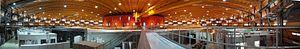
Le terme synchrotron désigne un grand instrument électromagnétique destiné à l'accélération à haute énergie de particules élémentaires.
L'Institut Paul Scherrer ou IPS est un laboratoire de recherche multidisciplinaire de la confédération suisse, né en 1988 de la fusion de l'Institut suisse de recherches nucléaires et de l'Institut fédéral de recherche en matière de réacteurs. Il se situe sur les territoires des communes Villigen et de Würenlingen, dans le canton d'Argovie.